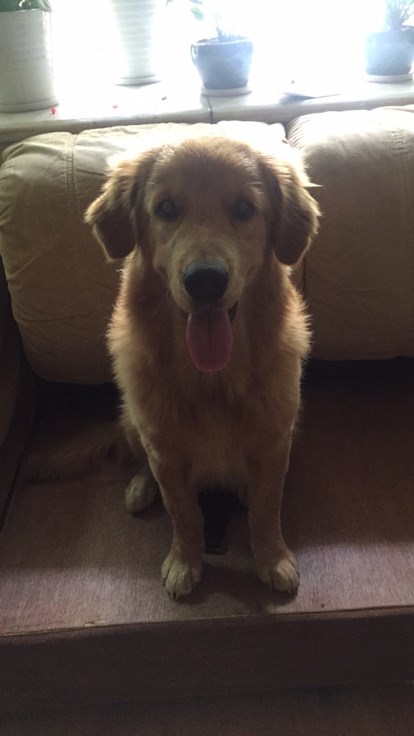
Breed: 5355-n000126-golden_retriever